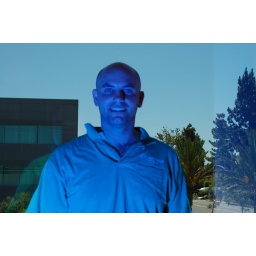
my office view. lp160 with blue filter camera lower left. dial in shutter speed to expose window background.